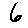
Label: 6